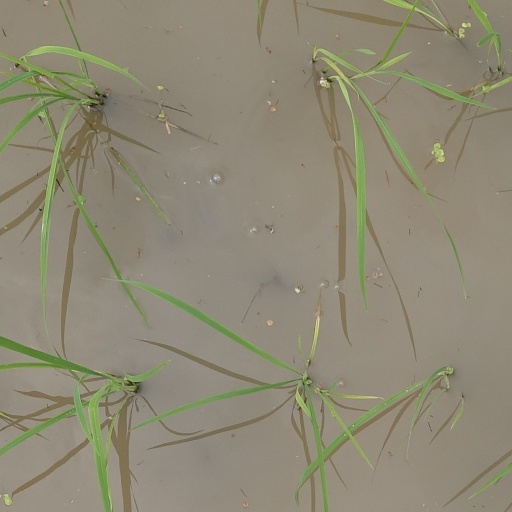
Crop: rice